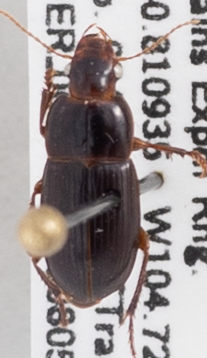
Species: Harpalus ellipsis
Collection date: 2020-08-05
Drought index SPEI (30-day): -0.884
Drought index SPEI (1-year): -0.71
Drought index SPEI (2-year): -0.058